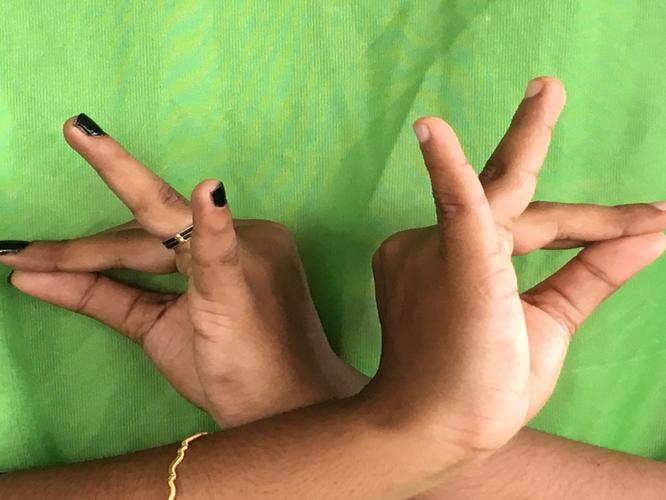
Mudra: Katakavardhana
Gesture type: double_hand